Milton W. Humphreys

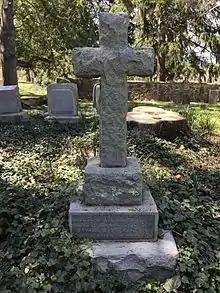
Humphreys's gravestone at the University of Virginia Cemetery in Charlottesville, Virginia

On May 3, 1877, he married Louise Frances Garland, the daughter of Landon Garland (1810–1895), the chancellor of Vanderbilt University, who had recruited him. They had four children.